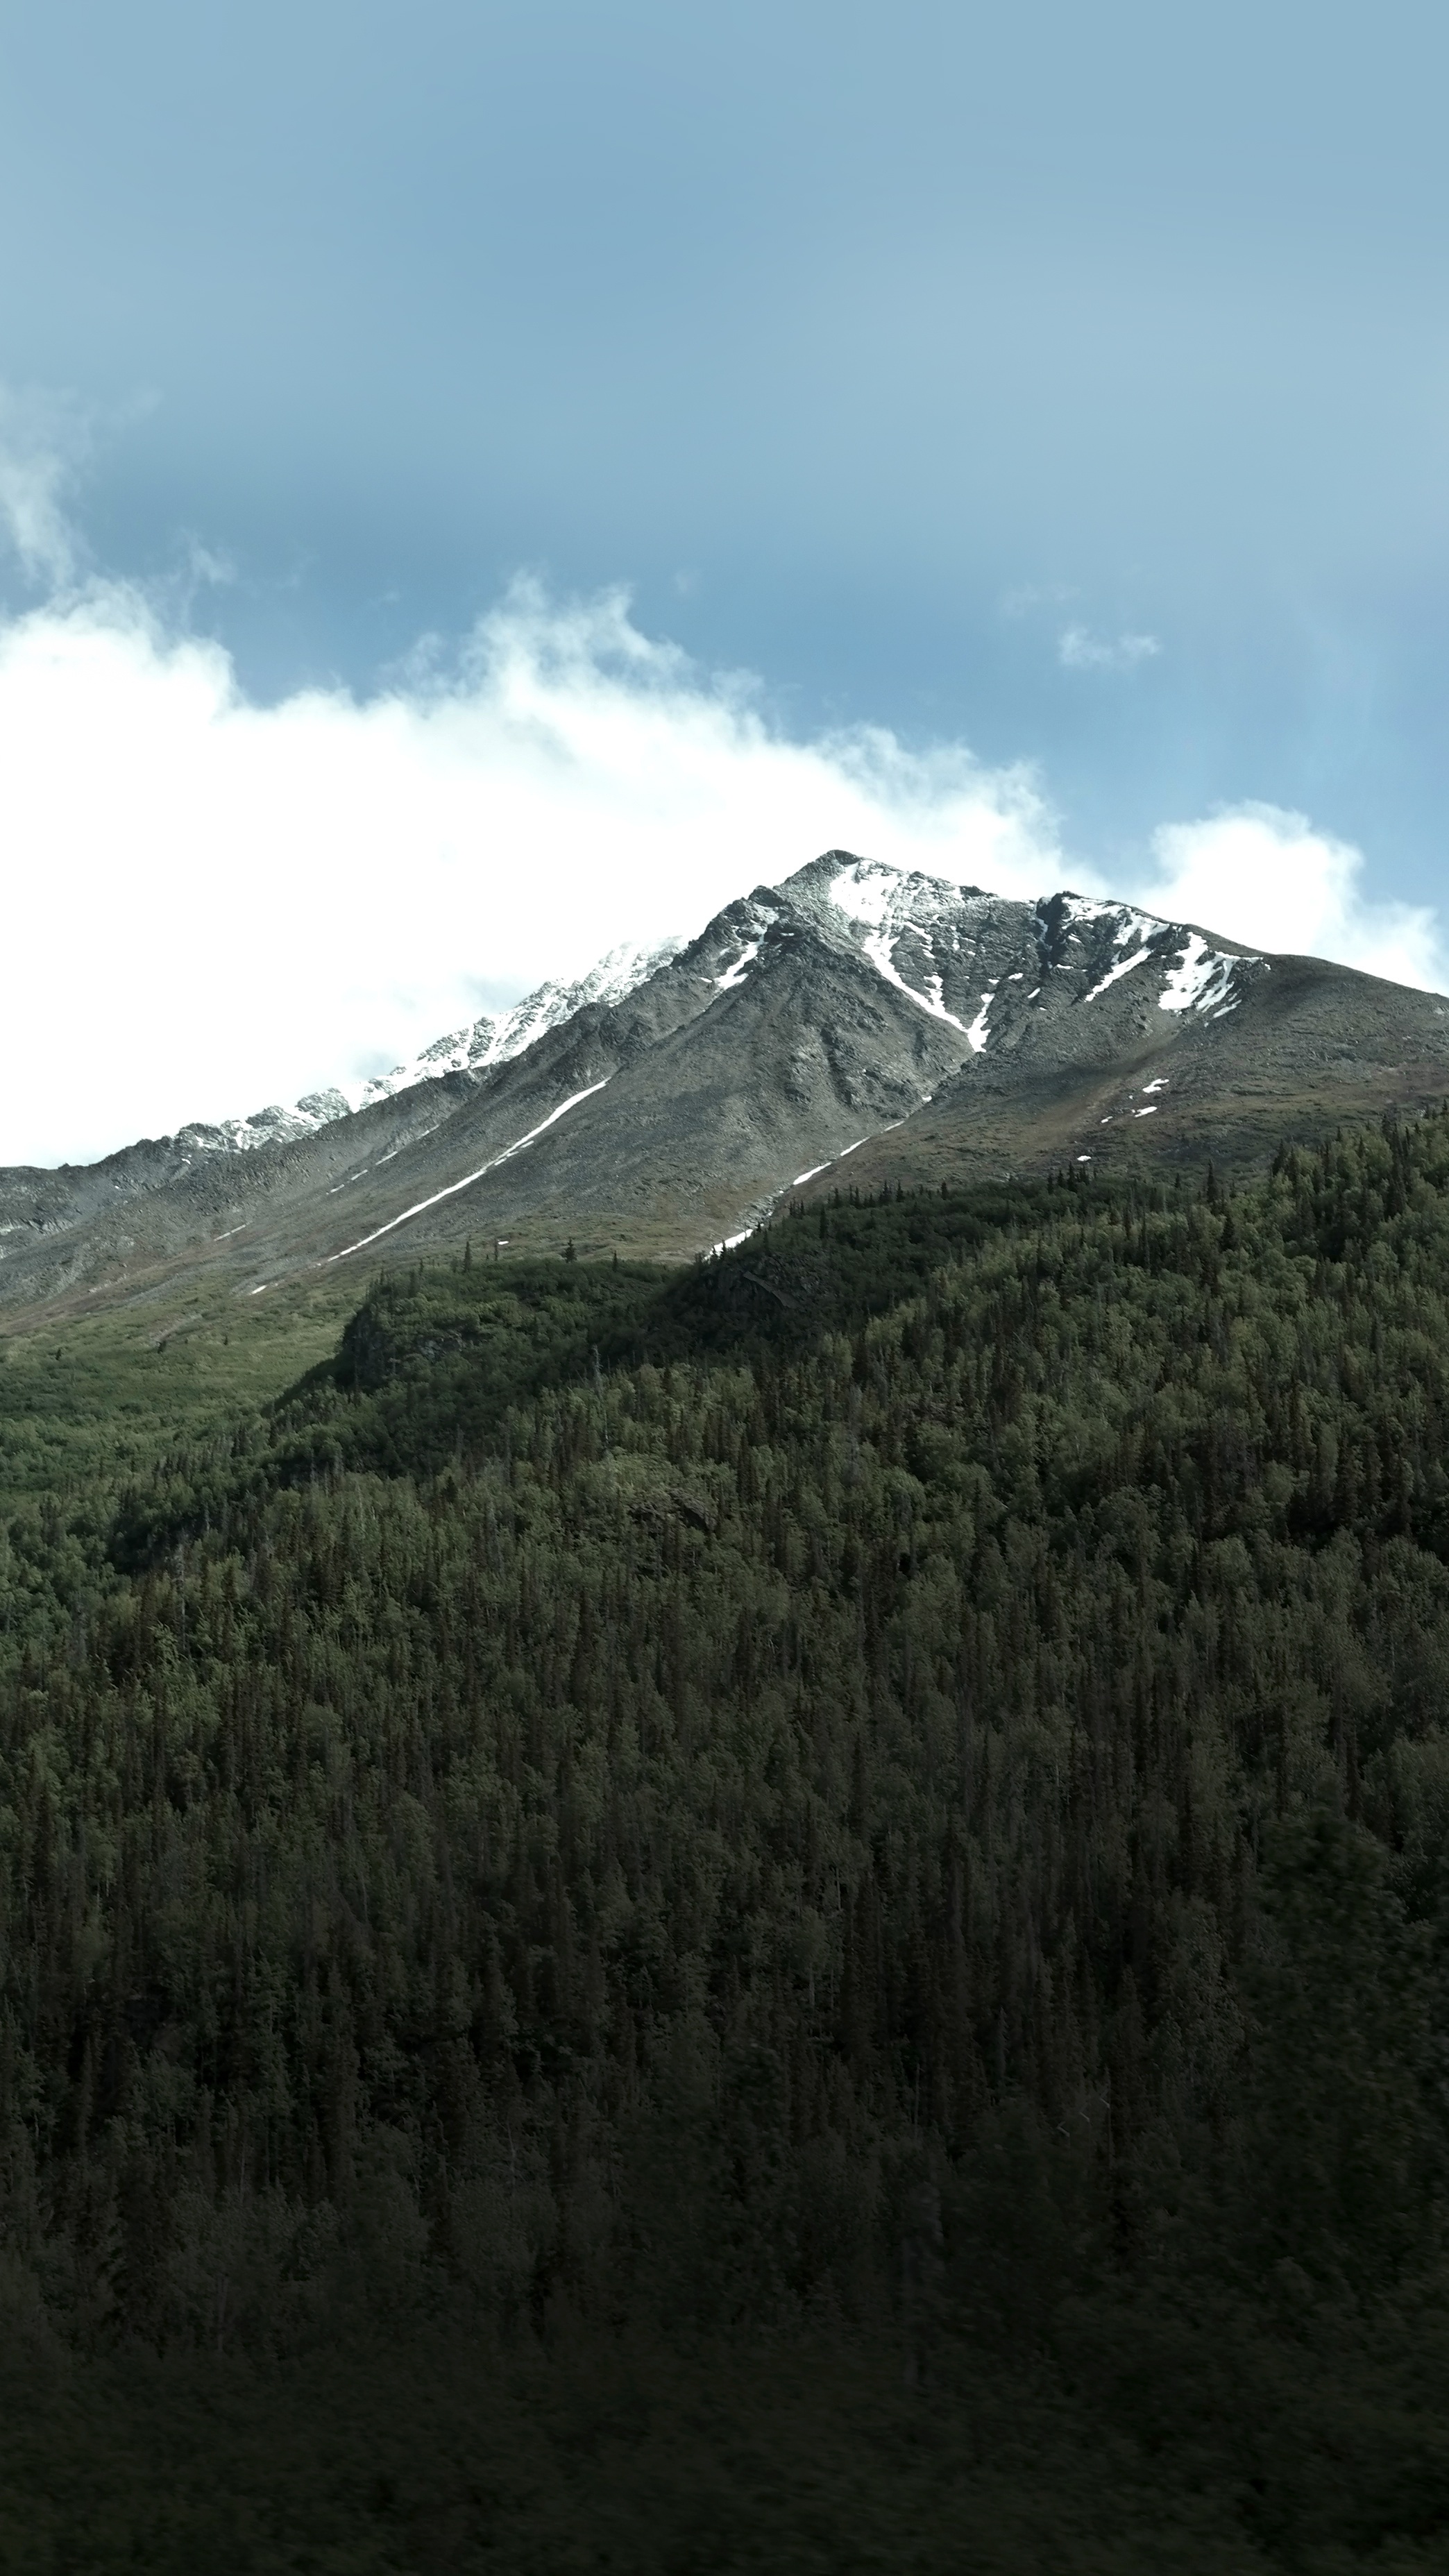
landscape, tree, nature, forest, outdoor, wilderness, mountain, snow, cloud, hill, lake, view, peak, mountain range, high, hike, highland, ridge, summit, above, trees, long, clouds, plateau, way, up, fell, top, loch, landform, mountain pass, geographical feature, atmospheric phenomenon, mountainous landforms